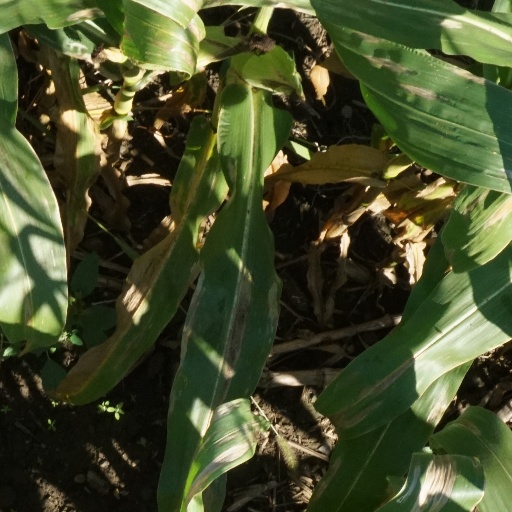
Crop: maize; corn